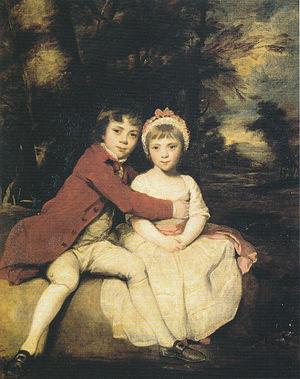
John Parker, 1ᵉʳ baron Boringdon était un pair britannique et membre du Parlement.